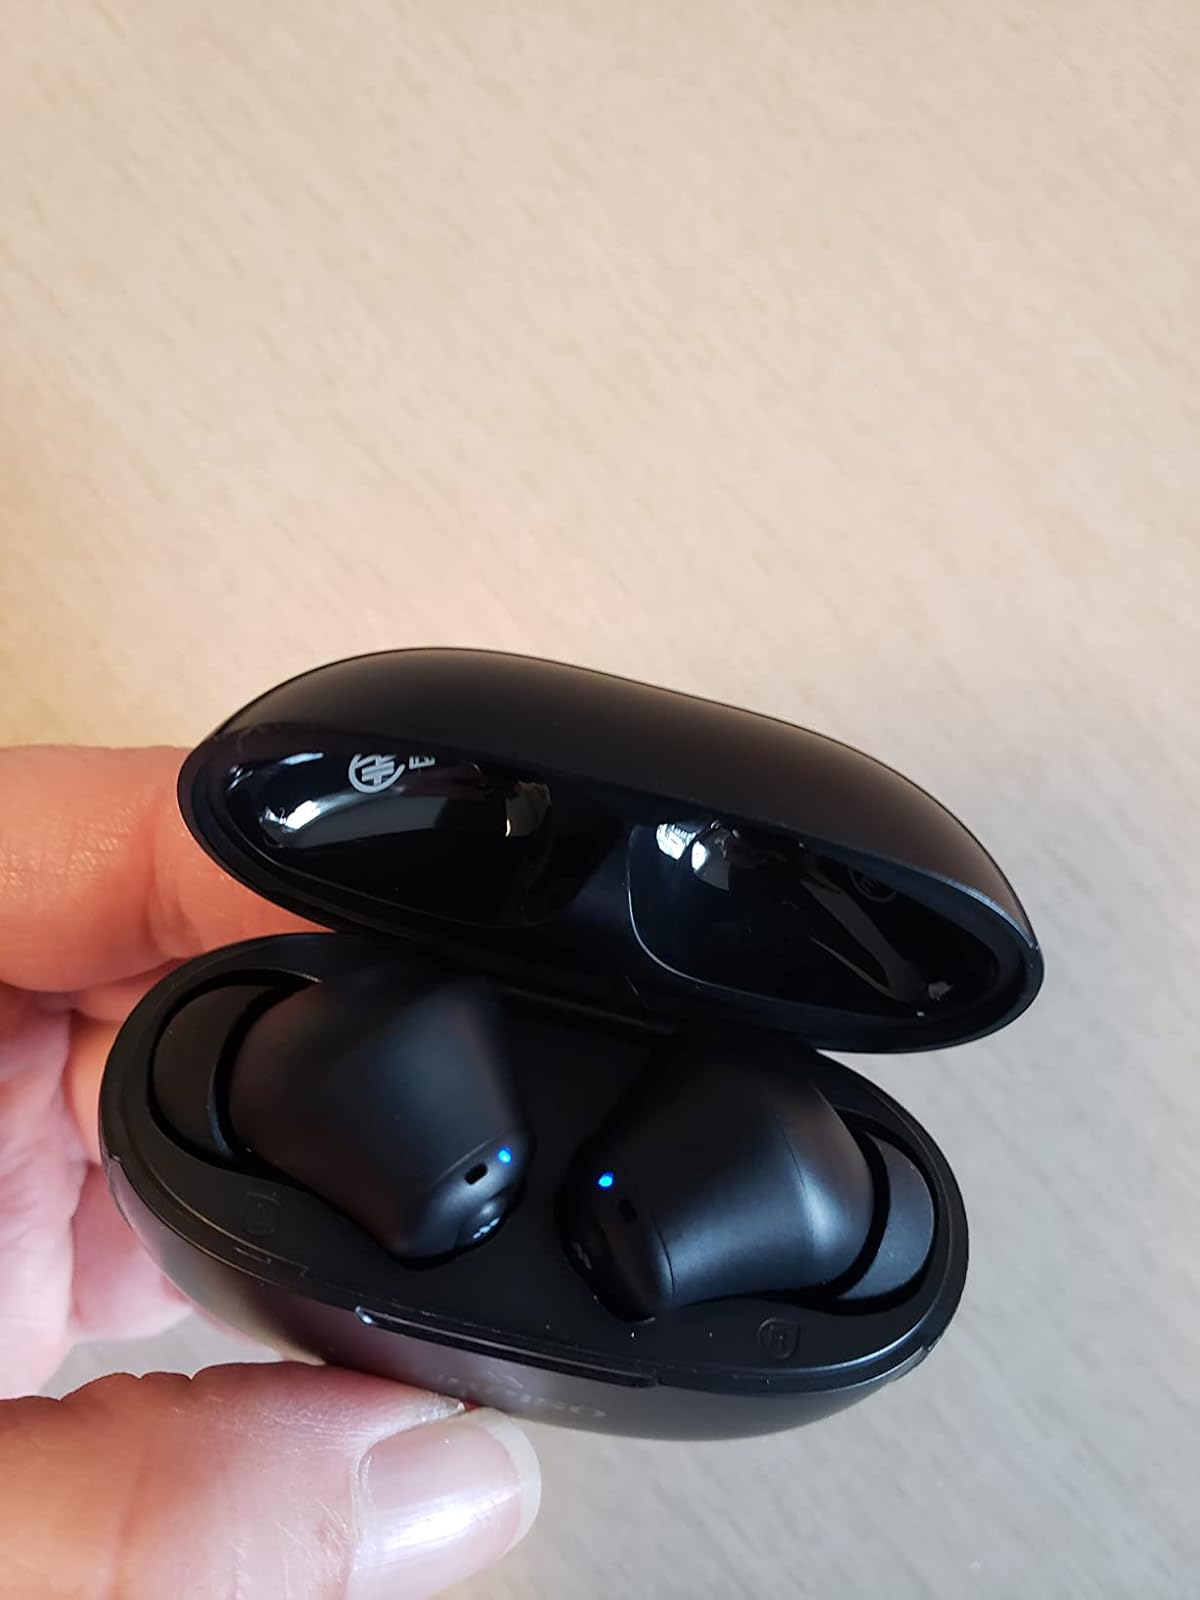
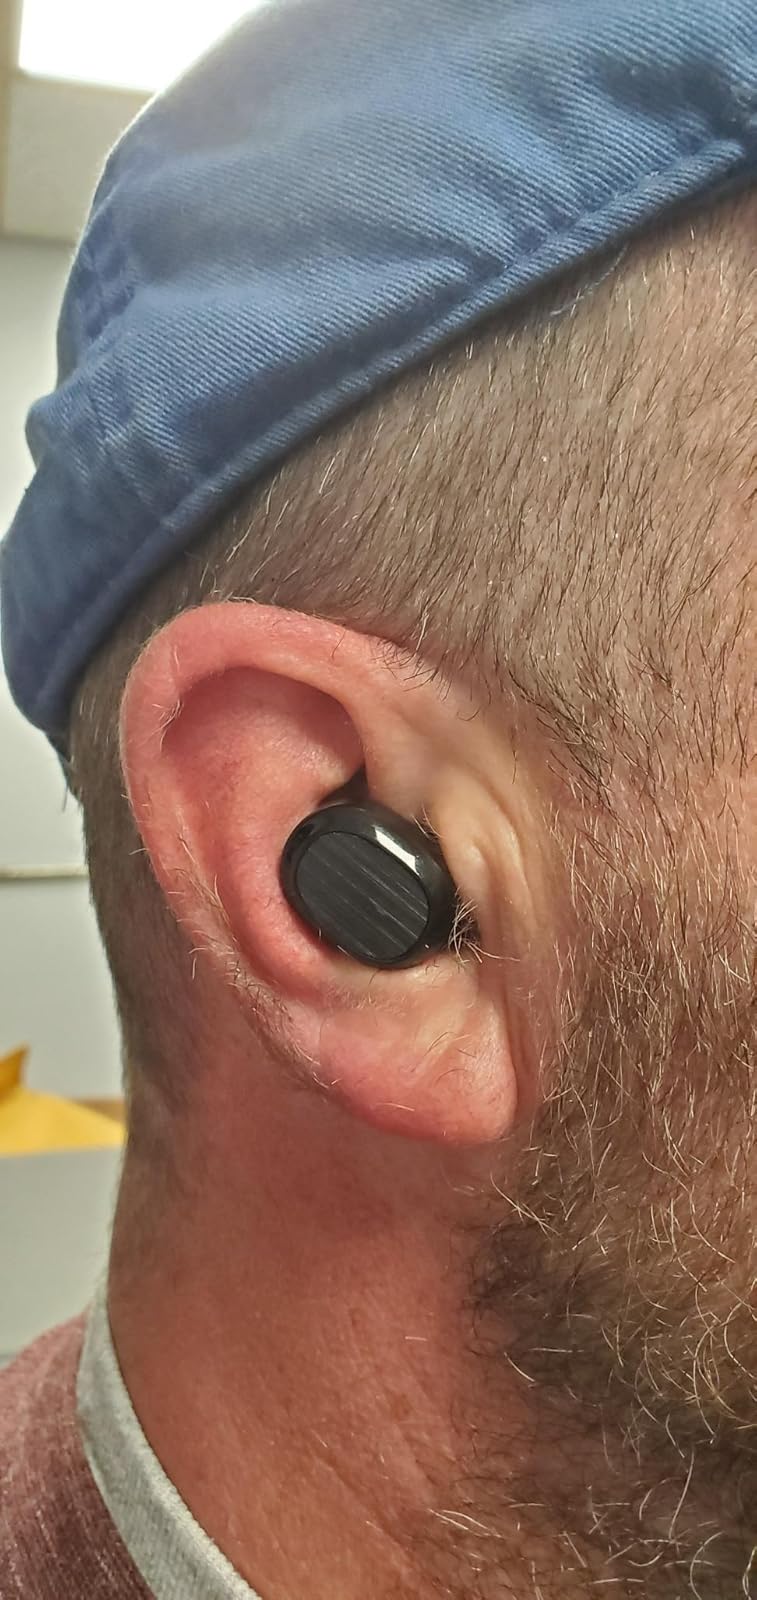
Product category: earbuds
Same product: no